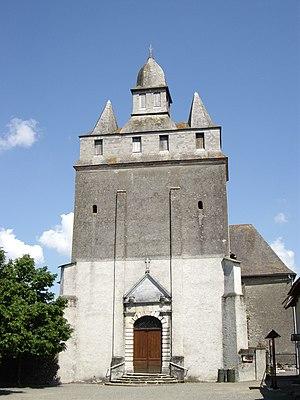
Église Saint-Barthélémy d'Andrest (Hautes-Pyrénées, France)
Andrest est une commune française située dans le département des Hautes-Pyrénées, en région Occitanie.
Cet article recense les monuments historiques des Hautes-Pyrénées, en France.